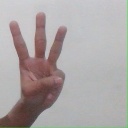
अक्षर: व